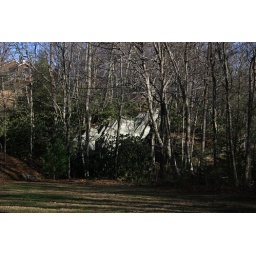
clarence newton road - near blowing rock - january 1 2009